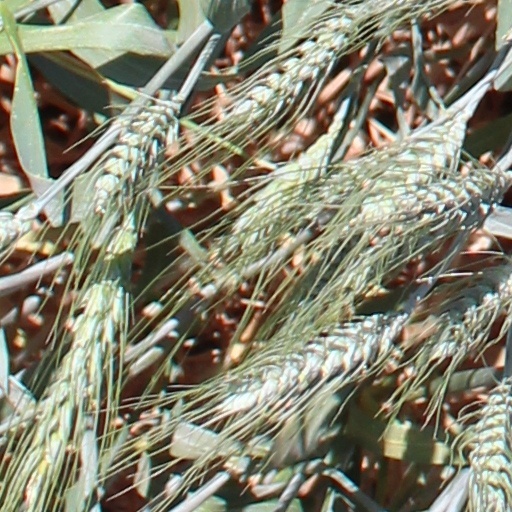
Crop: wheat